International reactions to the Fukushima nuclear accident

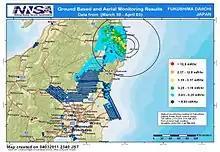
Readings from aerial survey conducted by United States federal agencies after the Fukushima accident

Three days after the earthquake, the U.S. Department of Energy in cooperation with the NNSA sent 33 people and 8.6 tons of equipment to Japan to assist efforts to monitor radiation, including consequence management response teams and a NNSA aerial system that took thousands of radiation readings over the next two weeks.